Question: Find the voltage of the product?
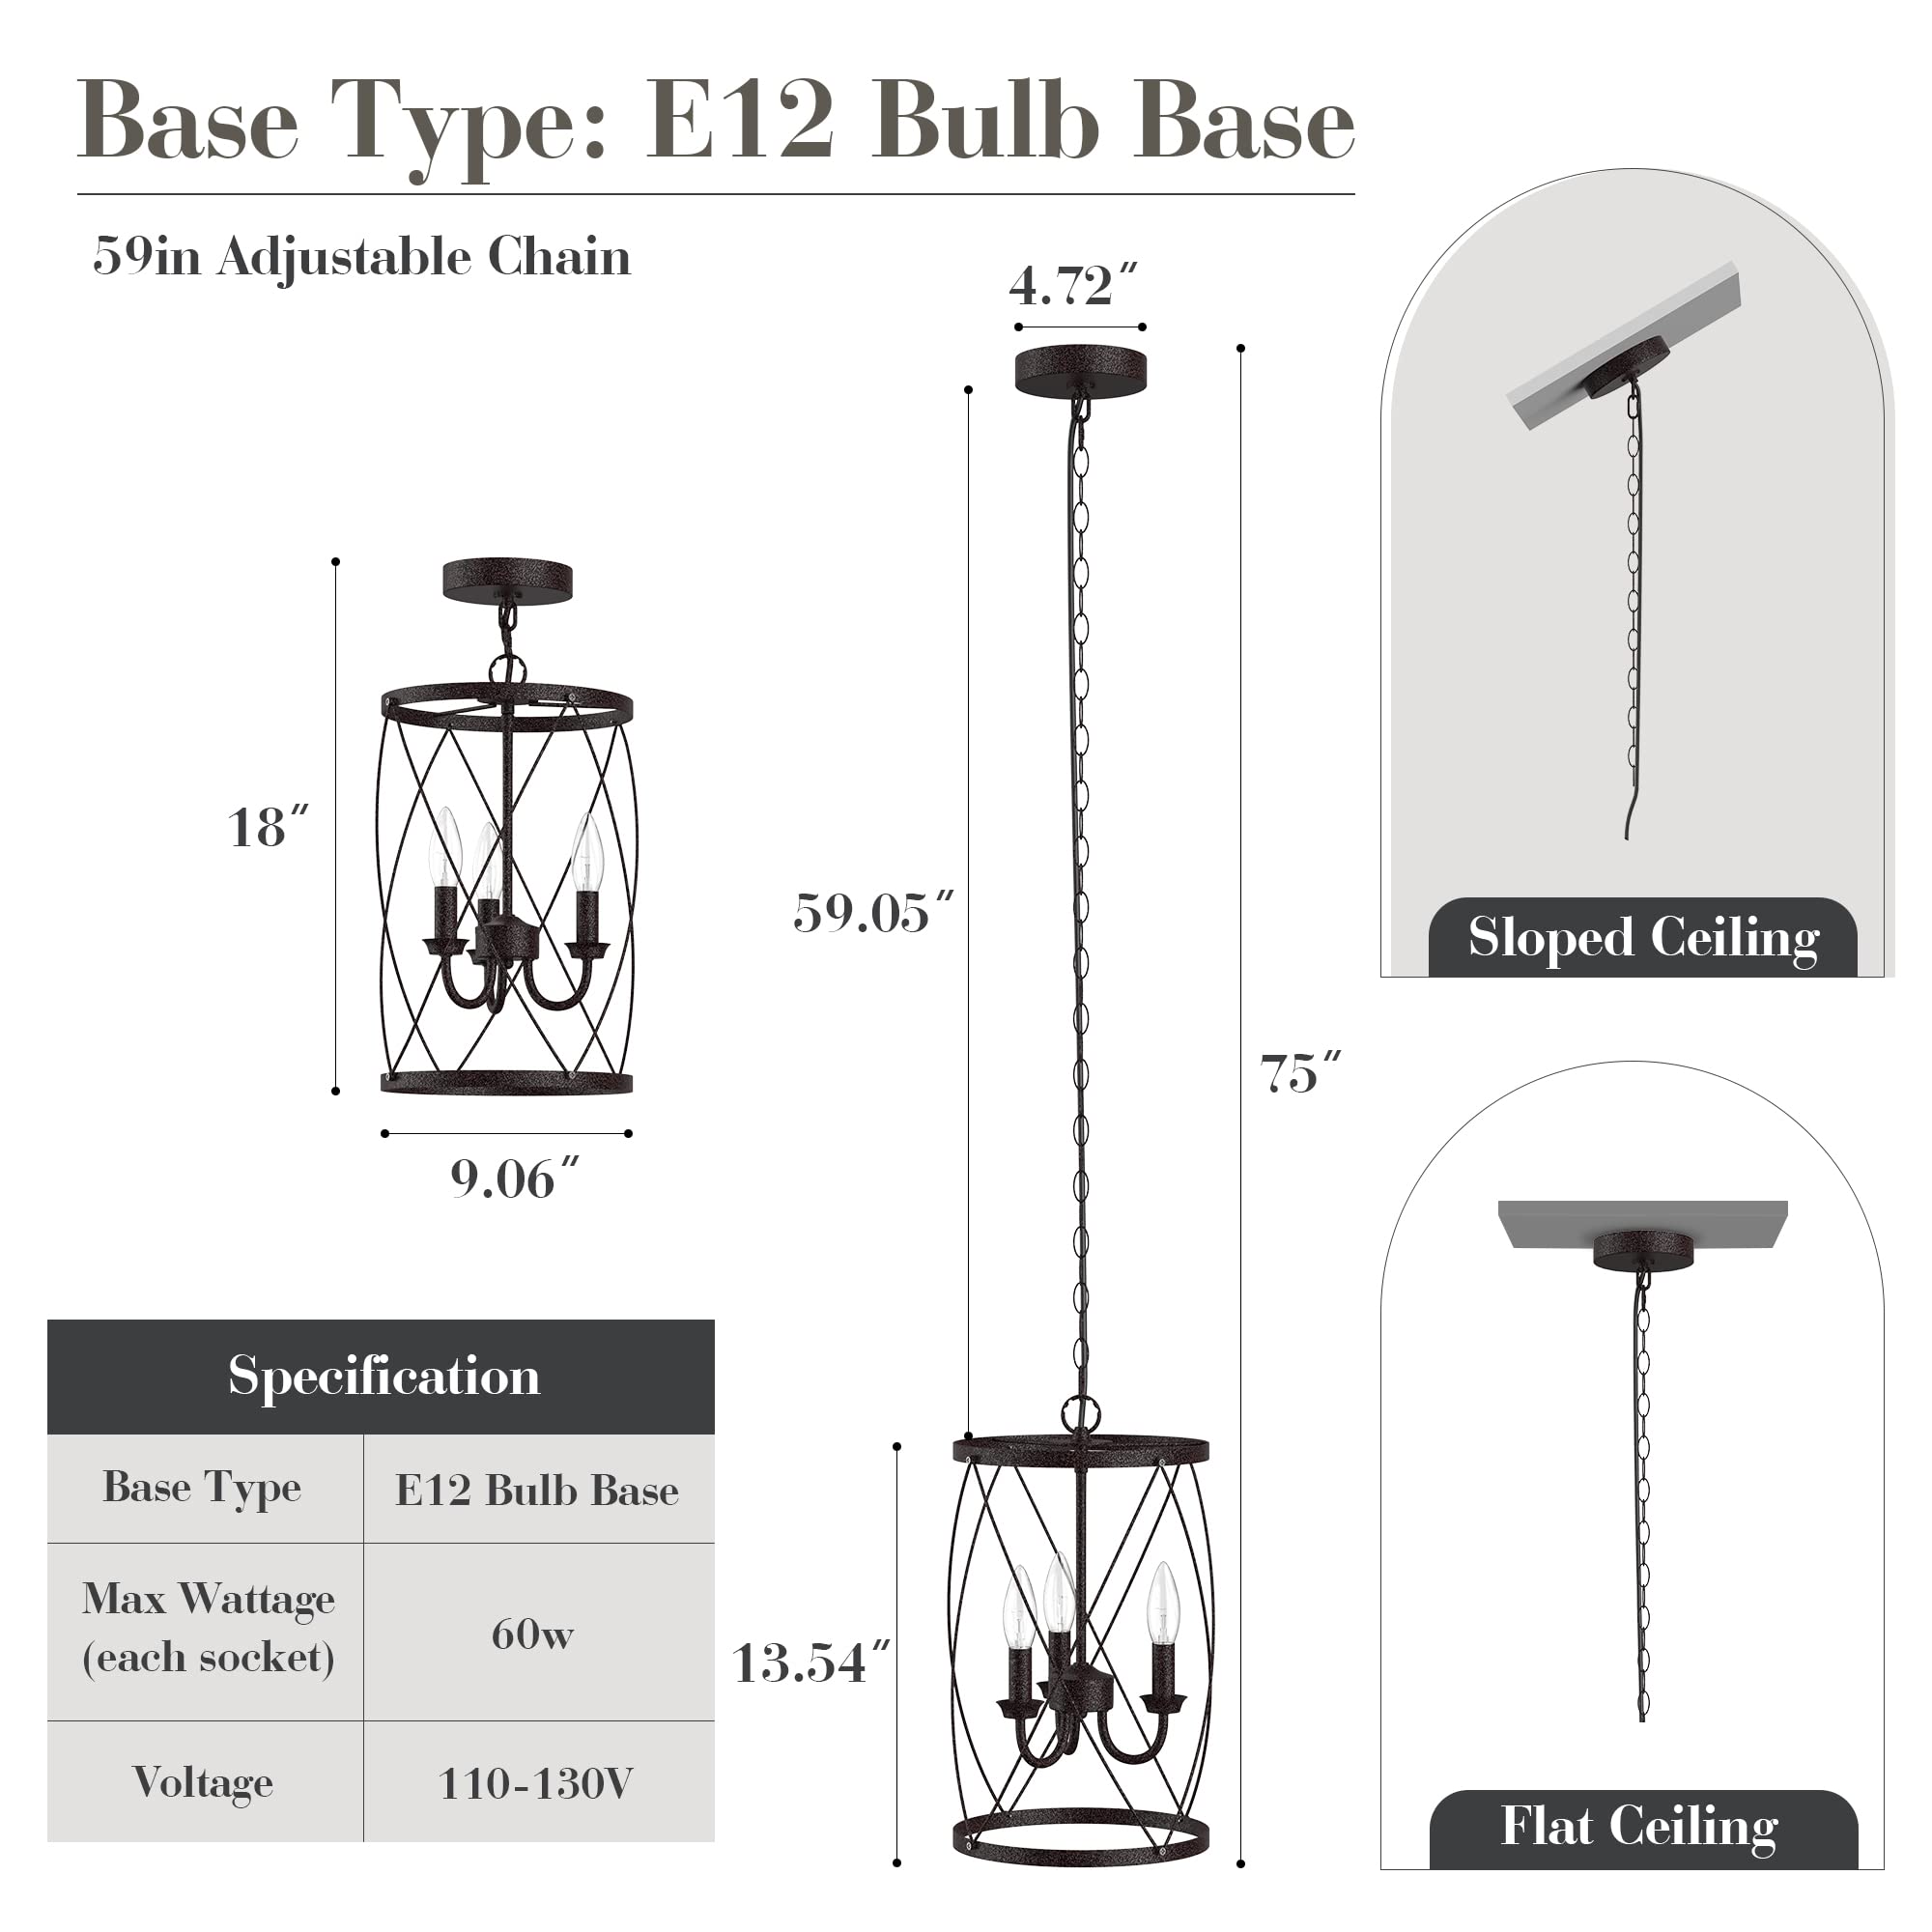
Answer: [110.0, 130.0] volt